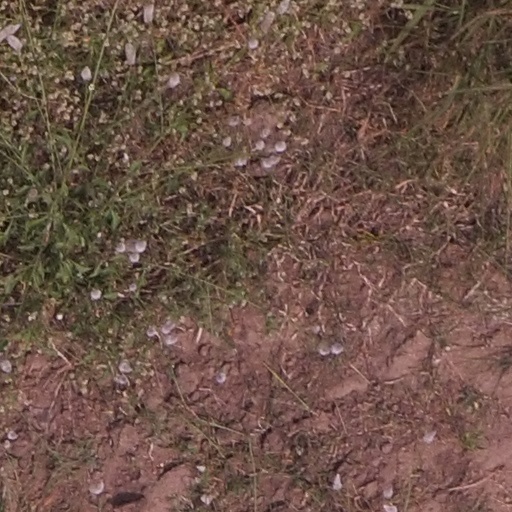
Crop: maize; corn